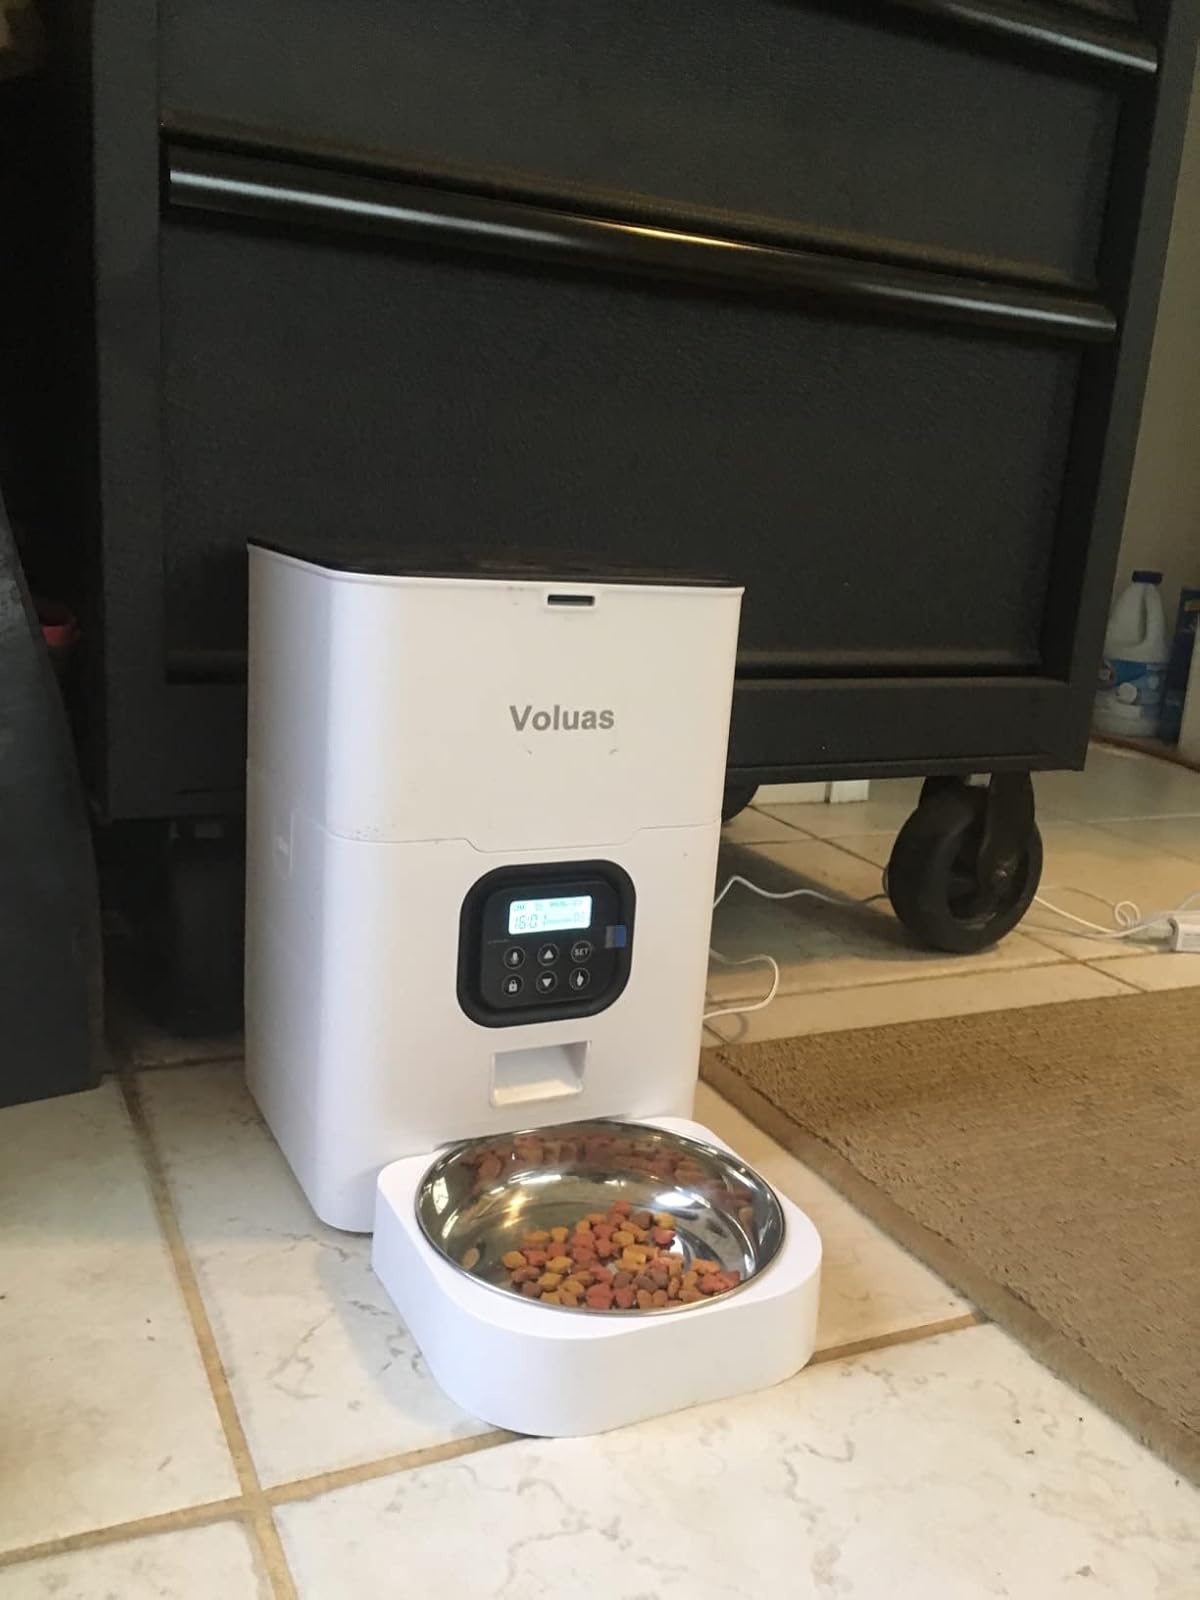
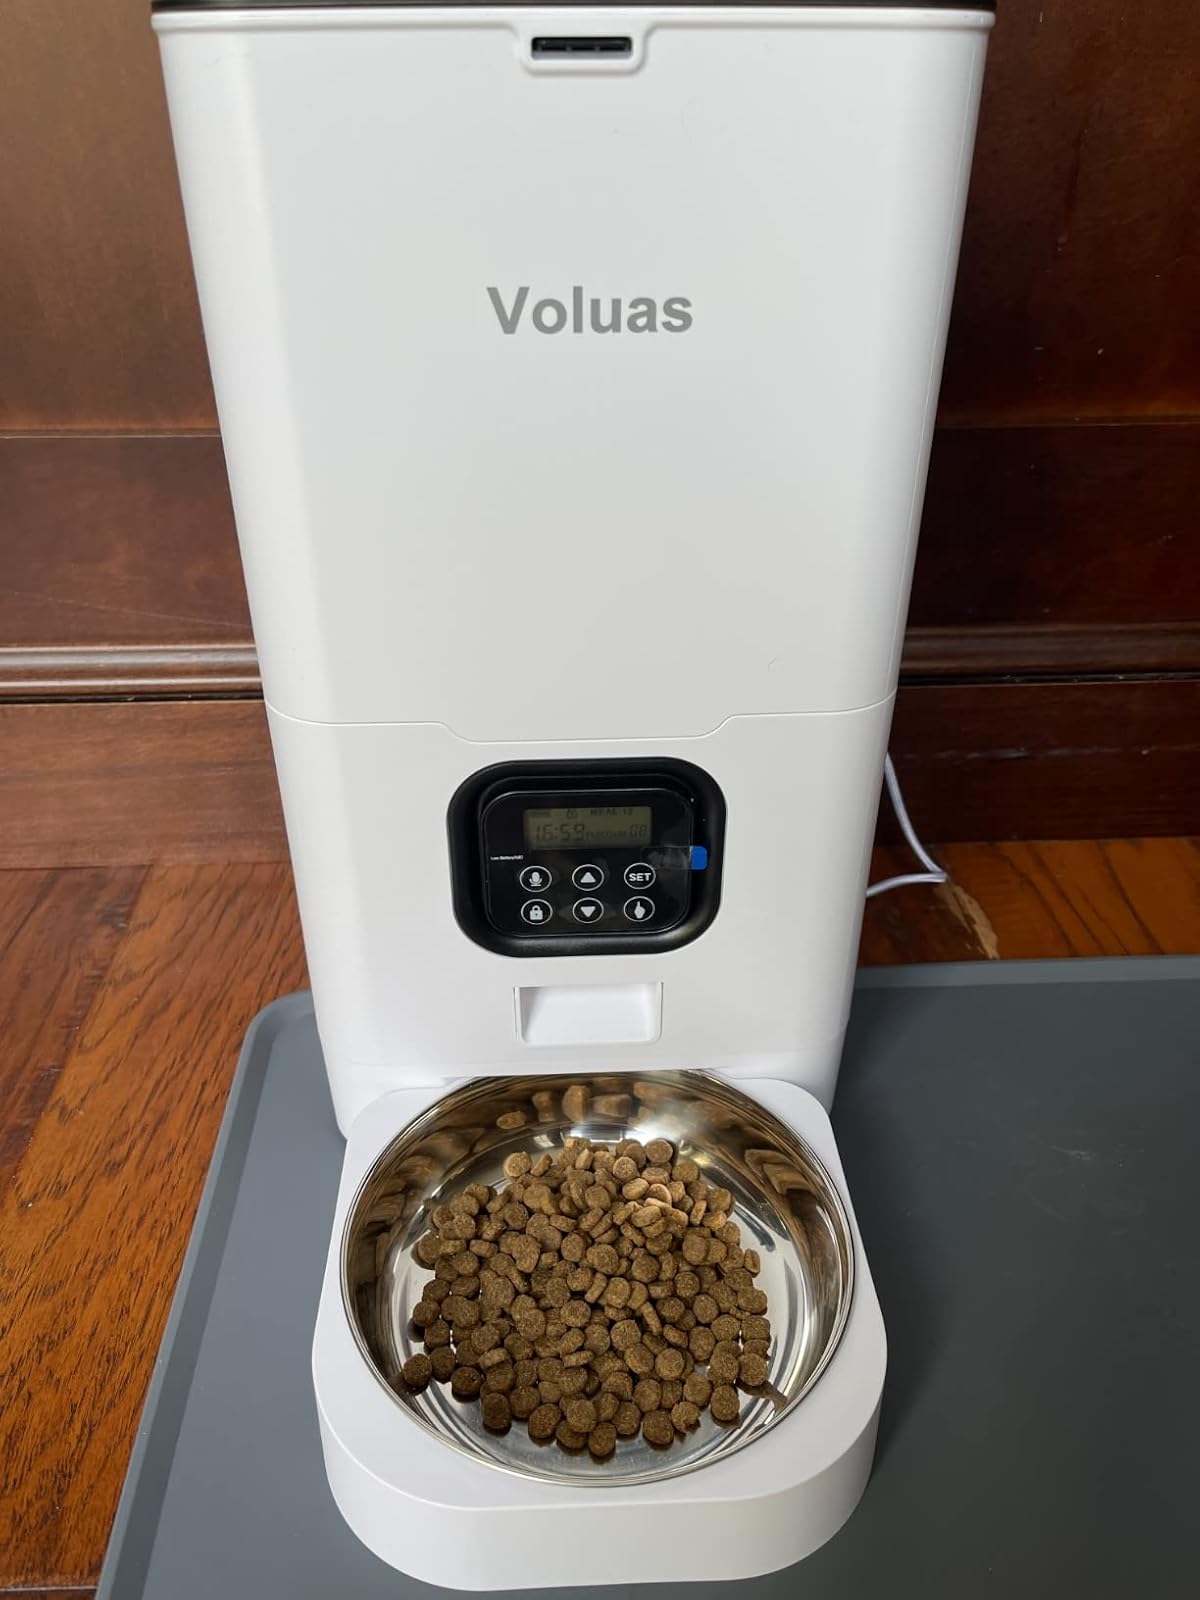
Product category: items_feeder
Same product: yes